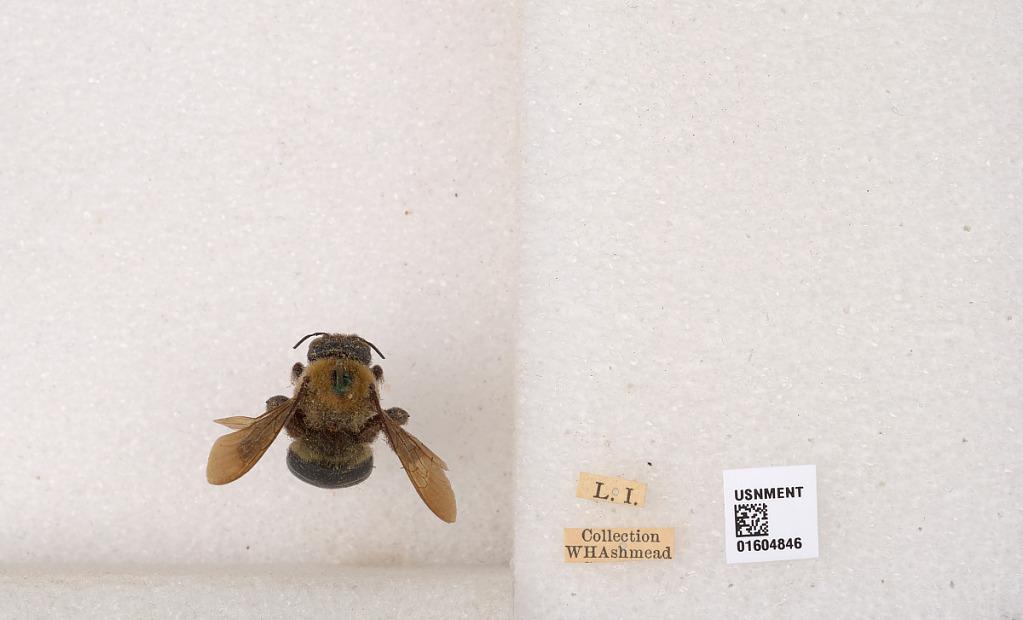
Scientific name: Xylocopa (Xylocopoides) virginica virginica (Linnaeus)